Campus of the University of Oregon

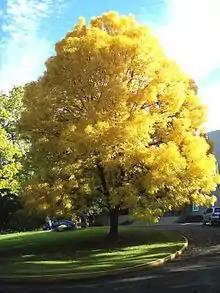
A European yellow ash, "Fraxinus excelsior aurea", listed in Knapp as 56F3 and in the Atlas as FREXA. The tree was lost to expansion when construction began on the Miller Theatre Complex.

The university community has a longstanding interest in campus trees. A "Biological Map of the University of Oregon Campus" was prepared in 1913. The map placed each tree in proximity to buildings and streets in the area of the old campus.